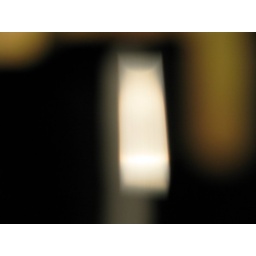
the white dress lost in the last quadrant in the second galaxy